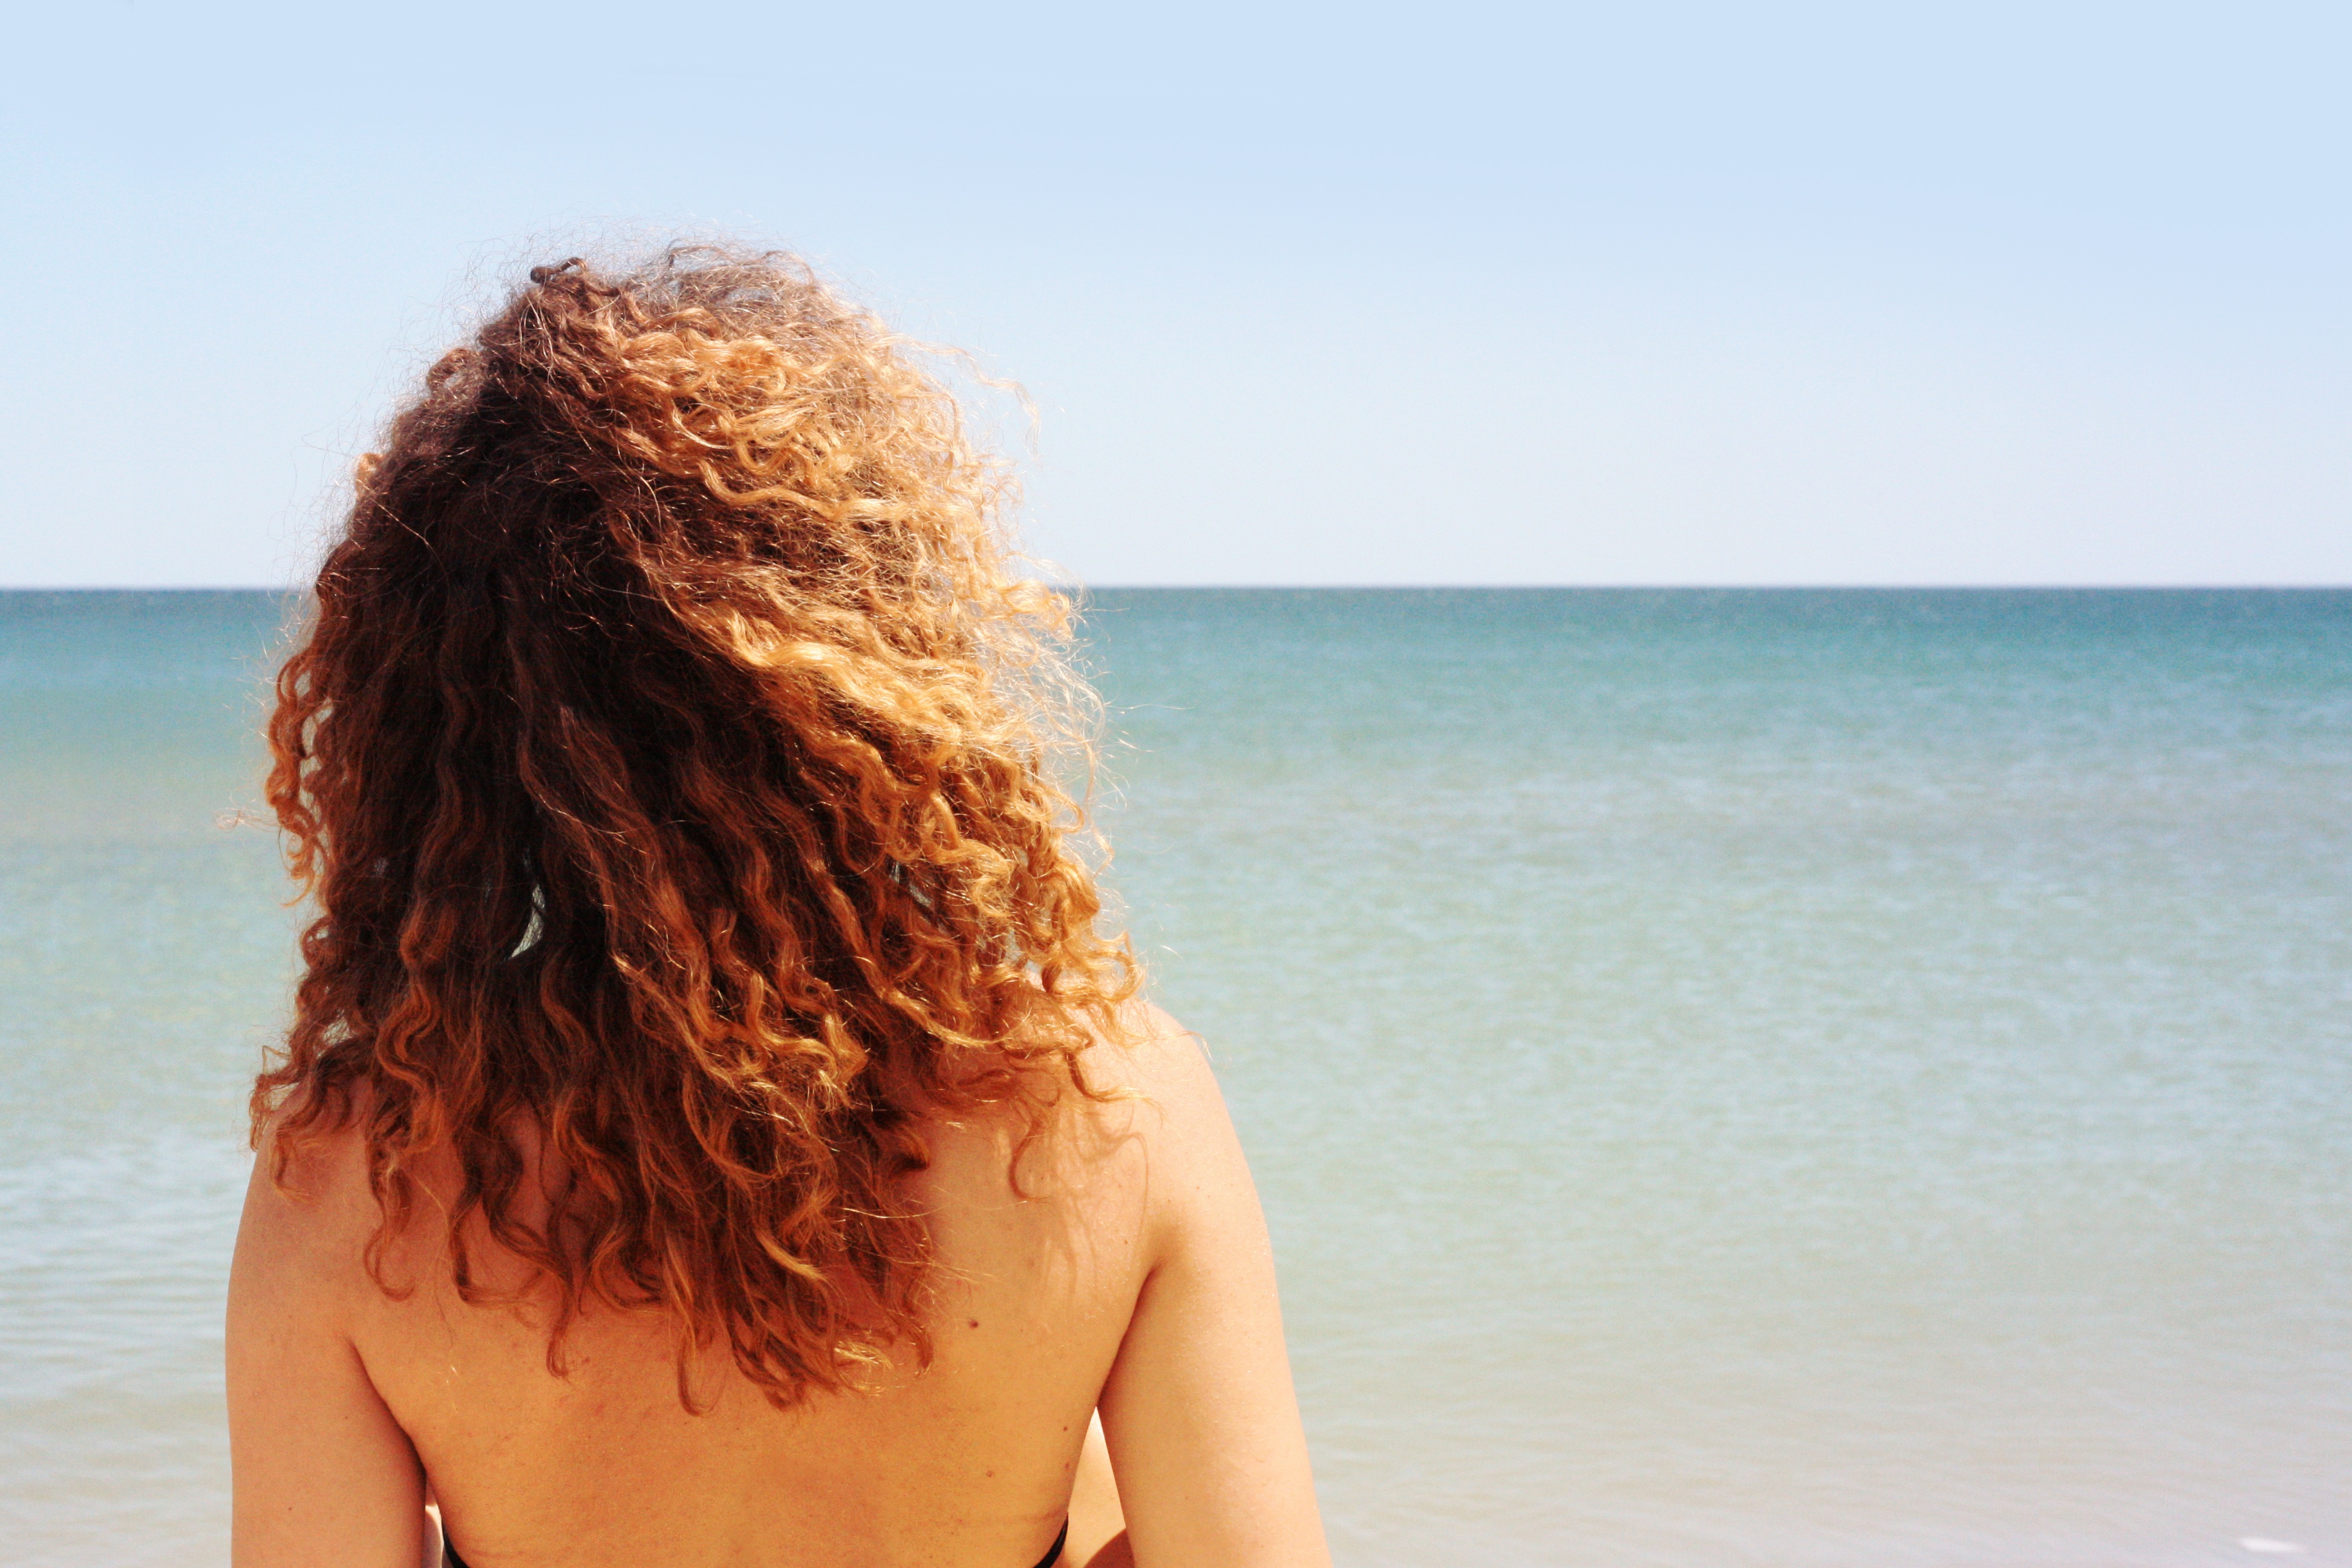
beach, sea, sand, ocean, horizon, girl, sun, woman, sunlight, summer, vacation, model, holiday, romance, rear view, spain, beauty, emotion, interaction, photo shoot, hair womancurly